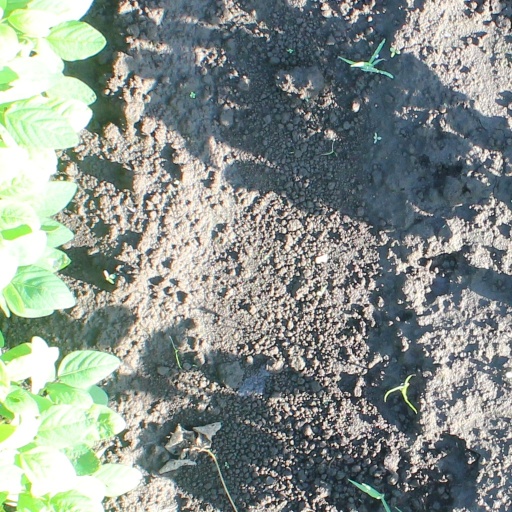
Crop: soybean